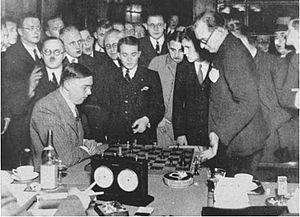
Le Championnat du monde d'échecs 1935 a vu s'affronter le tenant du titre, le Français Alexandre Alekhine et le Néerlandais Max Euwe du 3 octobre au 6 décembre 1935 aux Pays-Bas. Euwe l'a emporté sur Alekhine et est devenu le cinquième champion du monde d'échecs.
Max Euwe, né Machgielis Euwe le 20 mai 1901 à Amsterdam, Pays-Bas et mort le 26 novembre 1981 dans la même ville, est un joueur d'échecs et professeur de mathématiques néerlandais.